Fédération Internationale de Volleyball

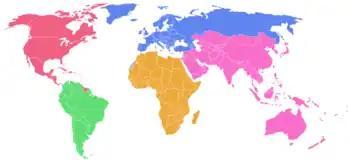
Map of the Continental Confederations affiliated to the FIVB

World Congress: The supreme authority convened every two years, electing the President and members of the Board.